McConnells Mill State Park

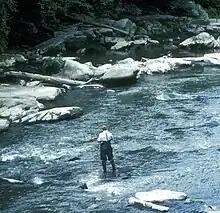
Fishing at the park

Hunting is permitted in much of McConnells Mill State Park. Hunters are expected to follow the rules and regulations of the Pennsylvania Game Commission. The common game species are ruffed grouse, squirrels, turkey, white-tailed deer, and rabbits. The hunting of groundhogs is not permitted at the park. The Pennsylvania Fish and Boat Commission assures that anglers will have plenty of chances to catch fish by stocking trout and bass in the waters of Slippery Rock Creek.